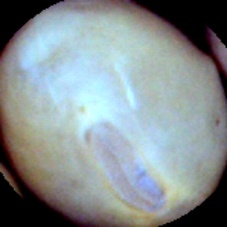
Label: Intact